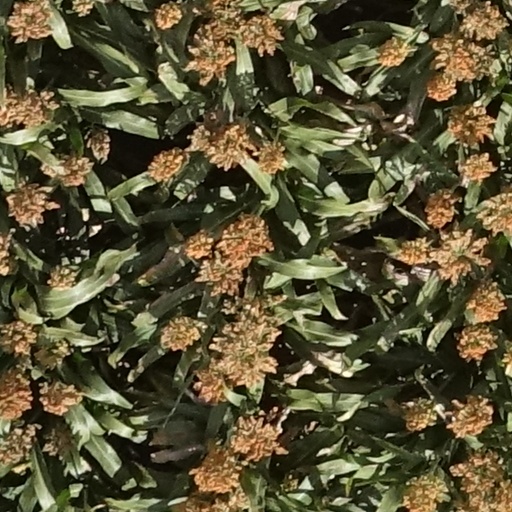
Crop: sorghum